Tupeni Baba

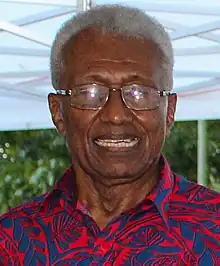
Baba in 2022

Tupeni Lebaivalu Baba (14 June 1942 – 14 July 2024) was a Fijian academic, politician, and Cabinet Minister. A founding member of the Fiji Labour Party, he served as a Cabinet Minister in the government of Timoci Bavadra until removed from office by the 1987 Fijian coups d'état, and then one of the two Deputy Prime Ministers in the government of Mahendra Chaudhry until removed from office by the 2000 Fijian coup d'état. After splitting with Choudhry in the wake of the coup, he founded the New Labour Unity Party to contest the 2001 election, but failed to win a seat in Parliament. He unsuccessfully attempting to re-enter politics at the 2006 election under the banner of the Soqosoqo Duavata ni Lewenivanua, and again at the 2014 election as part of the Social Democratic Liberal Party.